Charles Webb (architect)

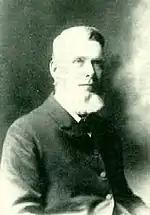
Charles Webb

Charles Webb (born 26 November 1821, Sudbury, Suffolk, England – 23 January 1898) was an architect working in Victoria, Australia during the 19th century. Notable Webb designs include the iconic Windsor Hotel, Royal Arcade, South Melbourne Town Hall and Tasma Terrace, all listed on the Victorian Heritage Register.